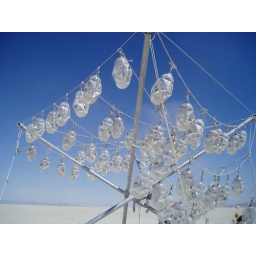
bottles had little mirrors attached to them, and they twirled in the wind, humming and reflecting light.